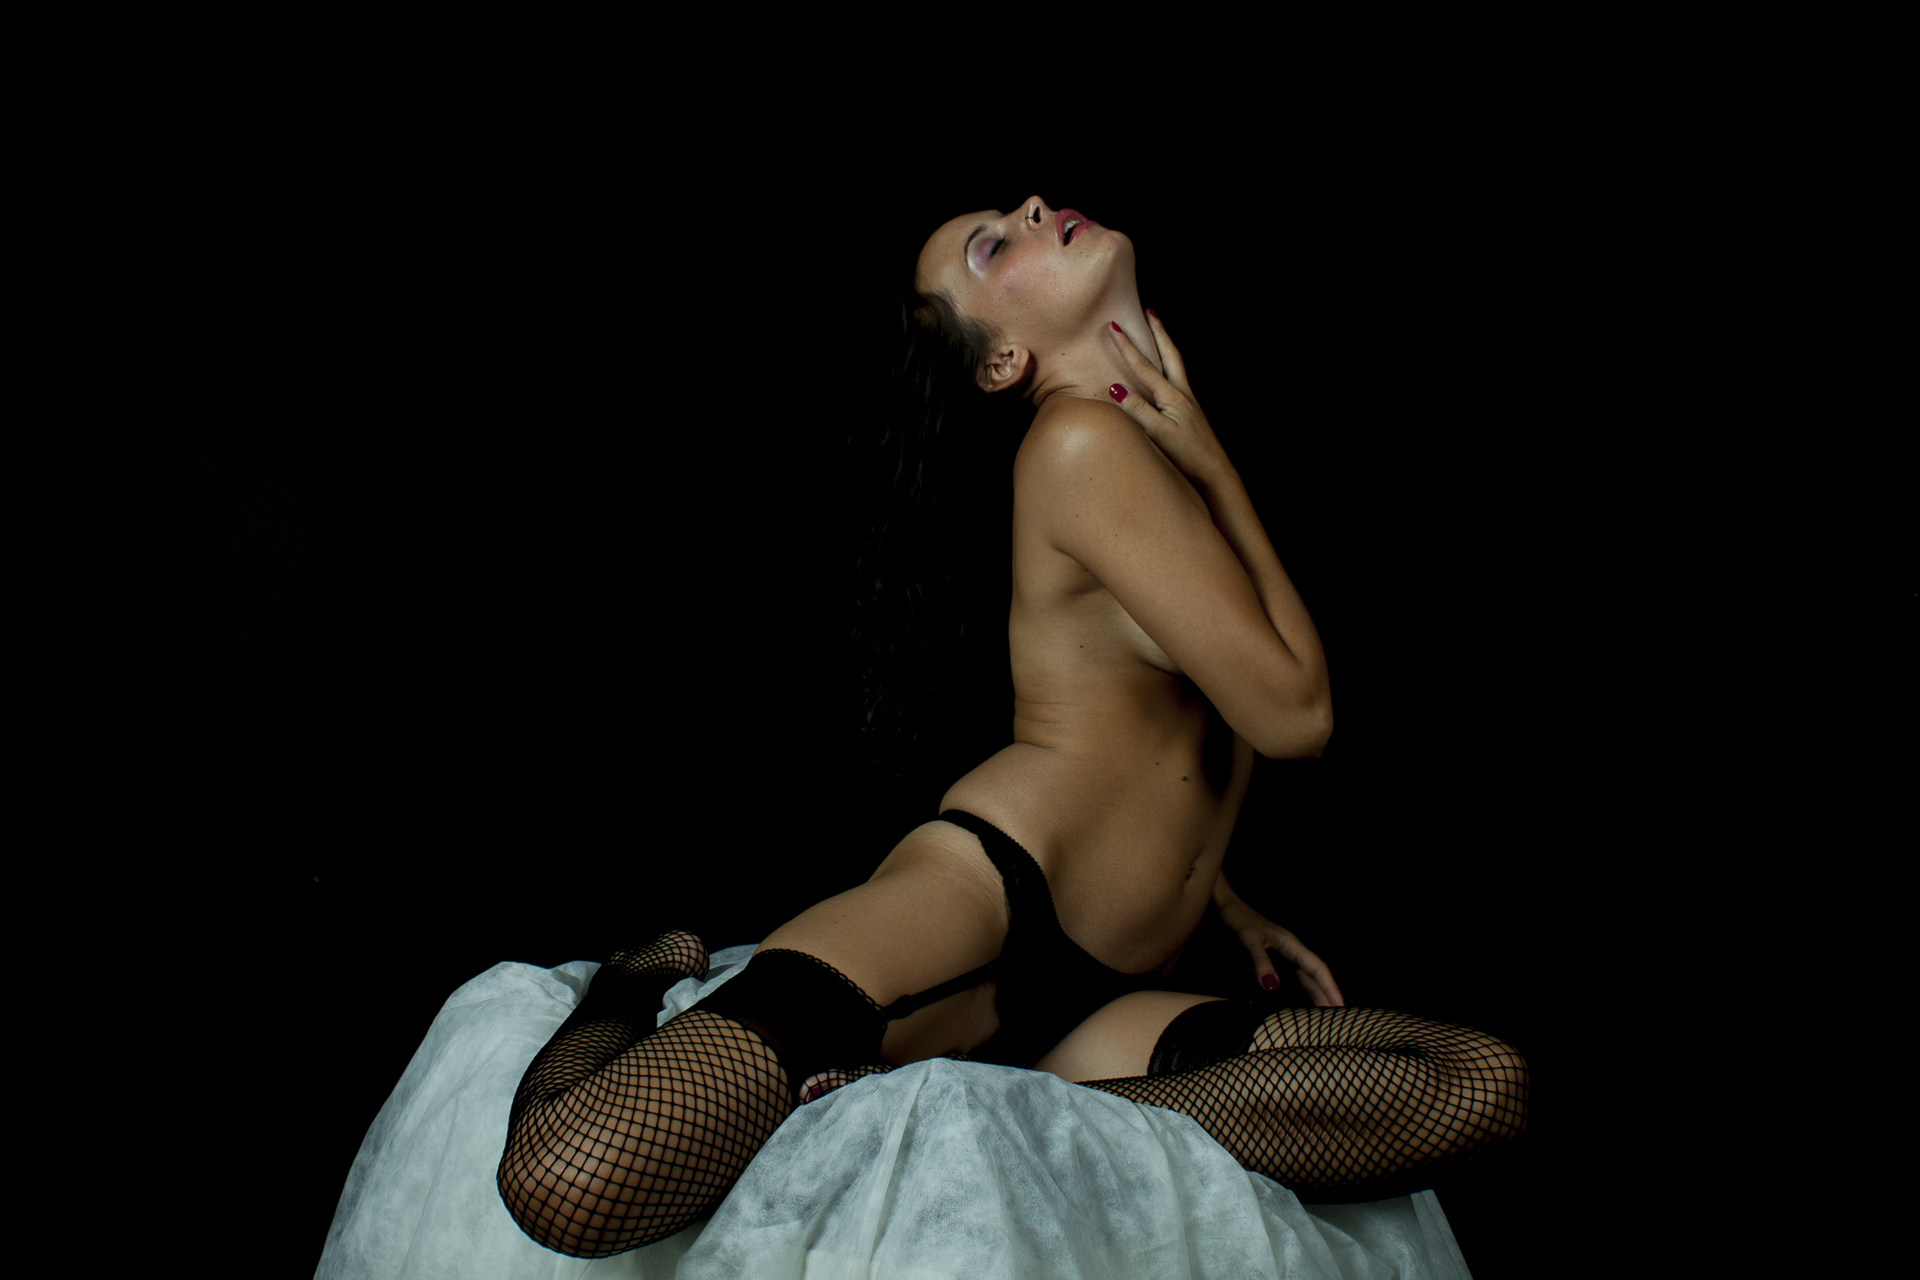
hand, girl, leg, model, canon, studio, clothing, muscle, flash, women, sexy, nude, naked, vsco, rodrigoparedes, 160378, 160378com, www160378com, studiolights, studioshots, studiomodels, studioflash, estudio, lucia, canon1855, canon18200, canoneost1, photo shoot, sense, human positions, art model